Flitwick Manor

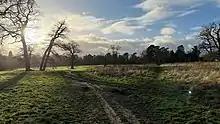
Manor Park looking south (January 2022)

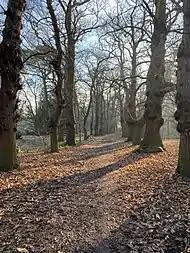
Manor Park - Sweet Chestnut Avenue and former carriage drive

Flitwick Manor is reputedly haunted, and these stories have sometimes been used for publicity since it became a hotel. The manor was featured in the episode "The Jim Twins/Flitwick Ghost" of the television series "Strange but True?" in 1995.